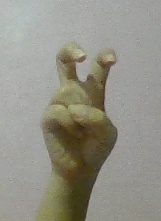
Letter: toot